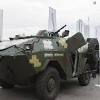
Label: BRDM